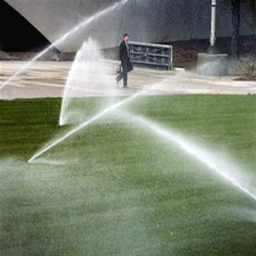
use a sprinkler or an irrigation system to apply inch of water weekly to your lawn when rain is minimal .